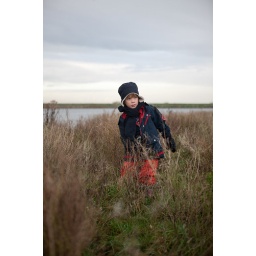
Young boy in the field